Todor Skalovski

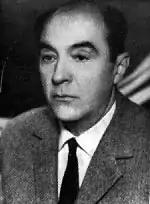
Todor Skalovski

Todor Skalovski (21 January 1909 – 1 July 2004) was a Macedonian composer, chorus and orchestra conductor who wrote the music to North Macedonia's national anthem "Denes nad Makedonija". He is regarded as one of the most distinguished composers there. Skalovski is also regarded as one of the trailblazers in composing music inspired by and incorporating Macedonian culture and mythology.